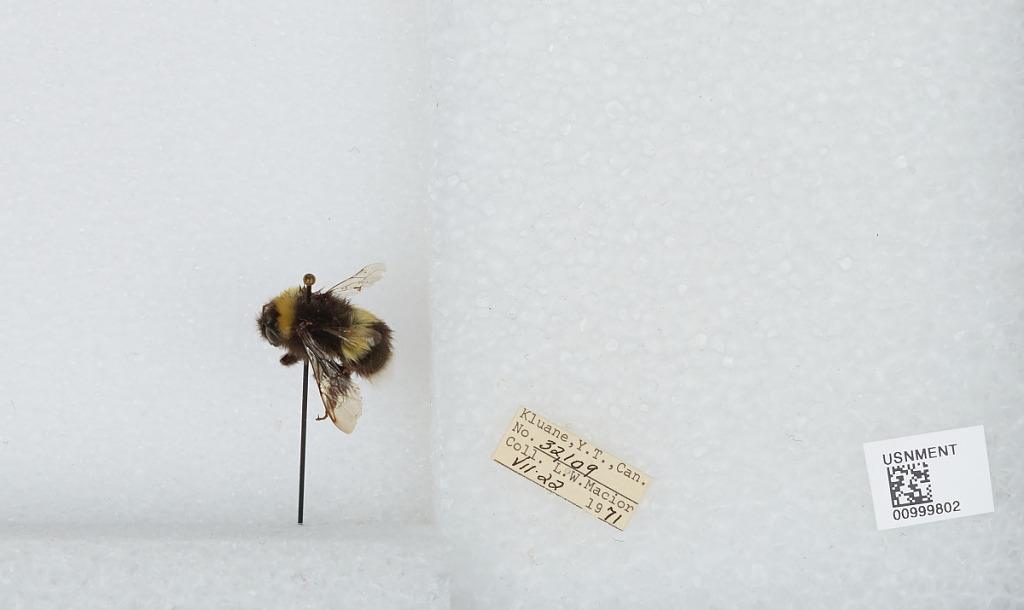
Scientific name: Bombus (Bombus) lucorum (Linnaeus)
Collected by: L. Macior
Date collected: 1971-7-22
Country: Canada
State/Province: Yukon Territory
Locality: Kluane
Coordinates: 60.75, -139.5